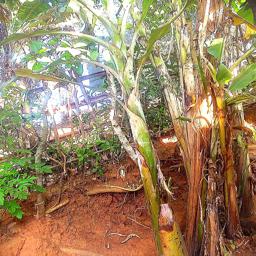
Label: MALBHOG LEAF